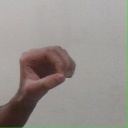
अक्षर: औ